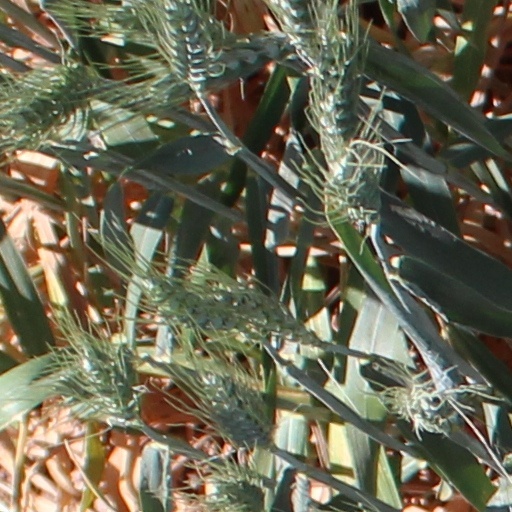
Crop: wheat